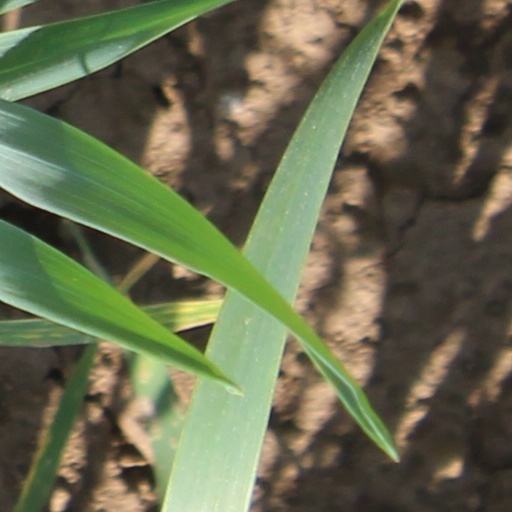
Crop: wheat